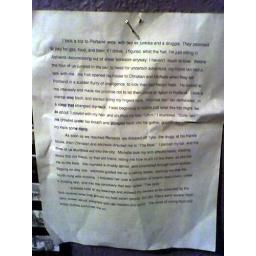
On the wall of the bathroom in the Bunker.